Survivor Series (2008)

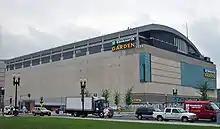
The event was held at TD Banknorth Garden in Boston, Massachusetts.

Survivor Series is an annual professional wrestling pay-per-view (PPV) produced every November by World Wrestling Entertainment (WWE) since 1987, generally held the week of Thanksgiving. In what has become the second longest running pay-per-view event in history (behind WWE's WrestleMania), it is one of the promotion's original four pay-per-views, along with WrestleMania, Royal Rumble, and SummerSlam, referred to as the "Big Four". The event is traditionally characterized by having Survivor Series matches, which are tag team elimination matches that typically pits teams of four or five wrestlers against each other. The 2008 event was the 22nd Survivor Series and featured wrestlers from the Raw, SmackDown, and ECW brands. The event was scheduled to be held on November 23, 2008, at the TD Banknorth Garden in Boston, Massachusetts. It was the first Survivor Series PPV broadcast in high definition.